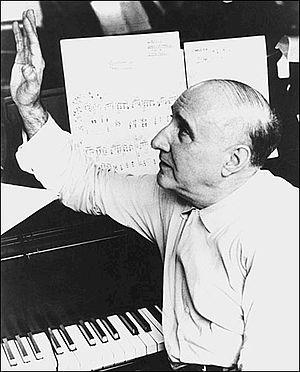
Dimitri Tiomkin est un compositeur et producteur américain d'origine russe, né le 10 mai 1894 à Krementchouk et mort le 11 novembre 1979 à Londres.